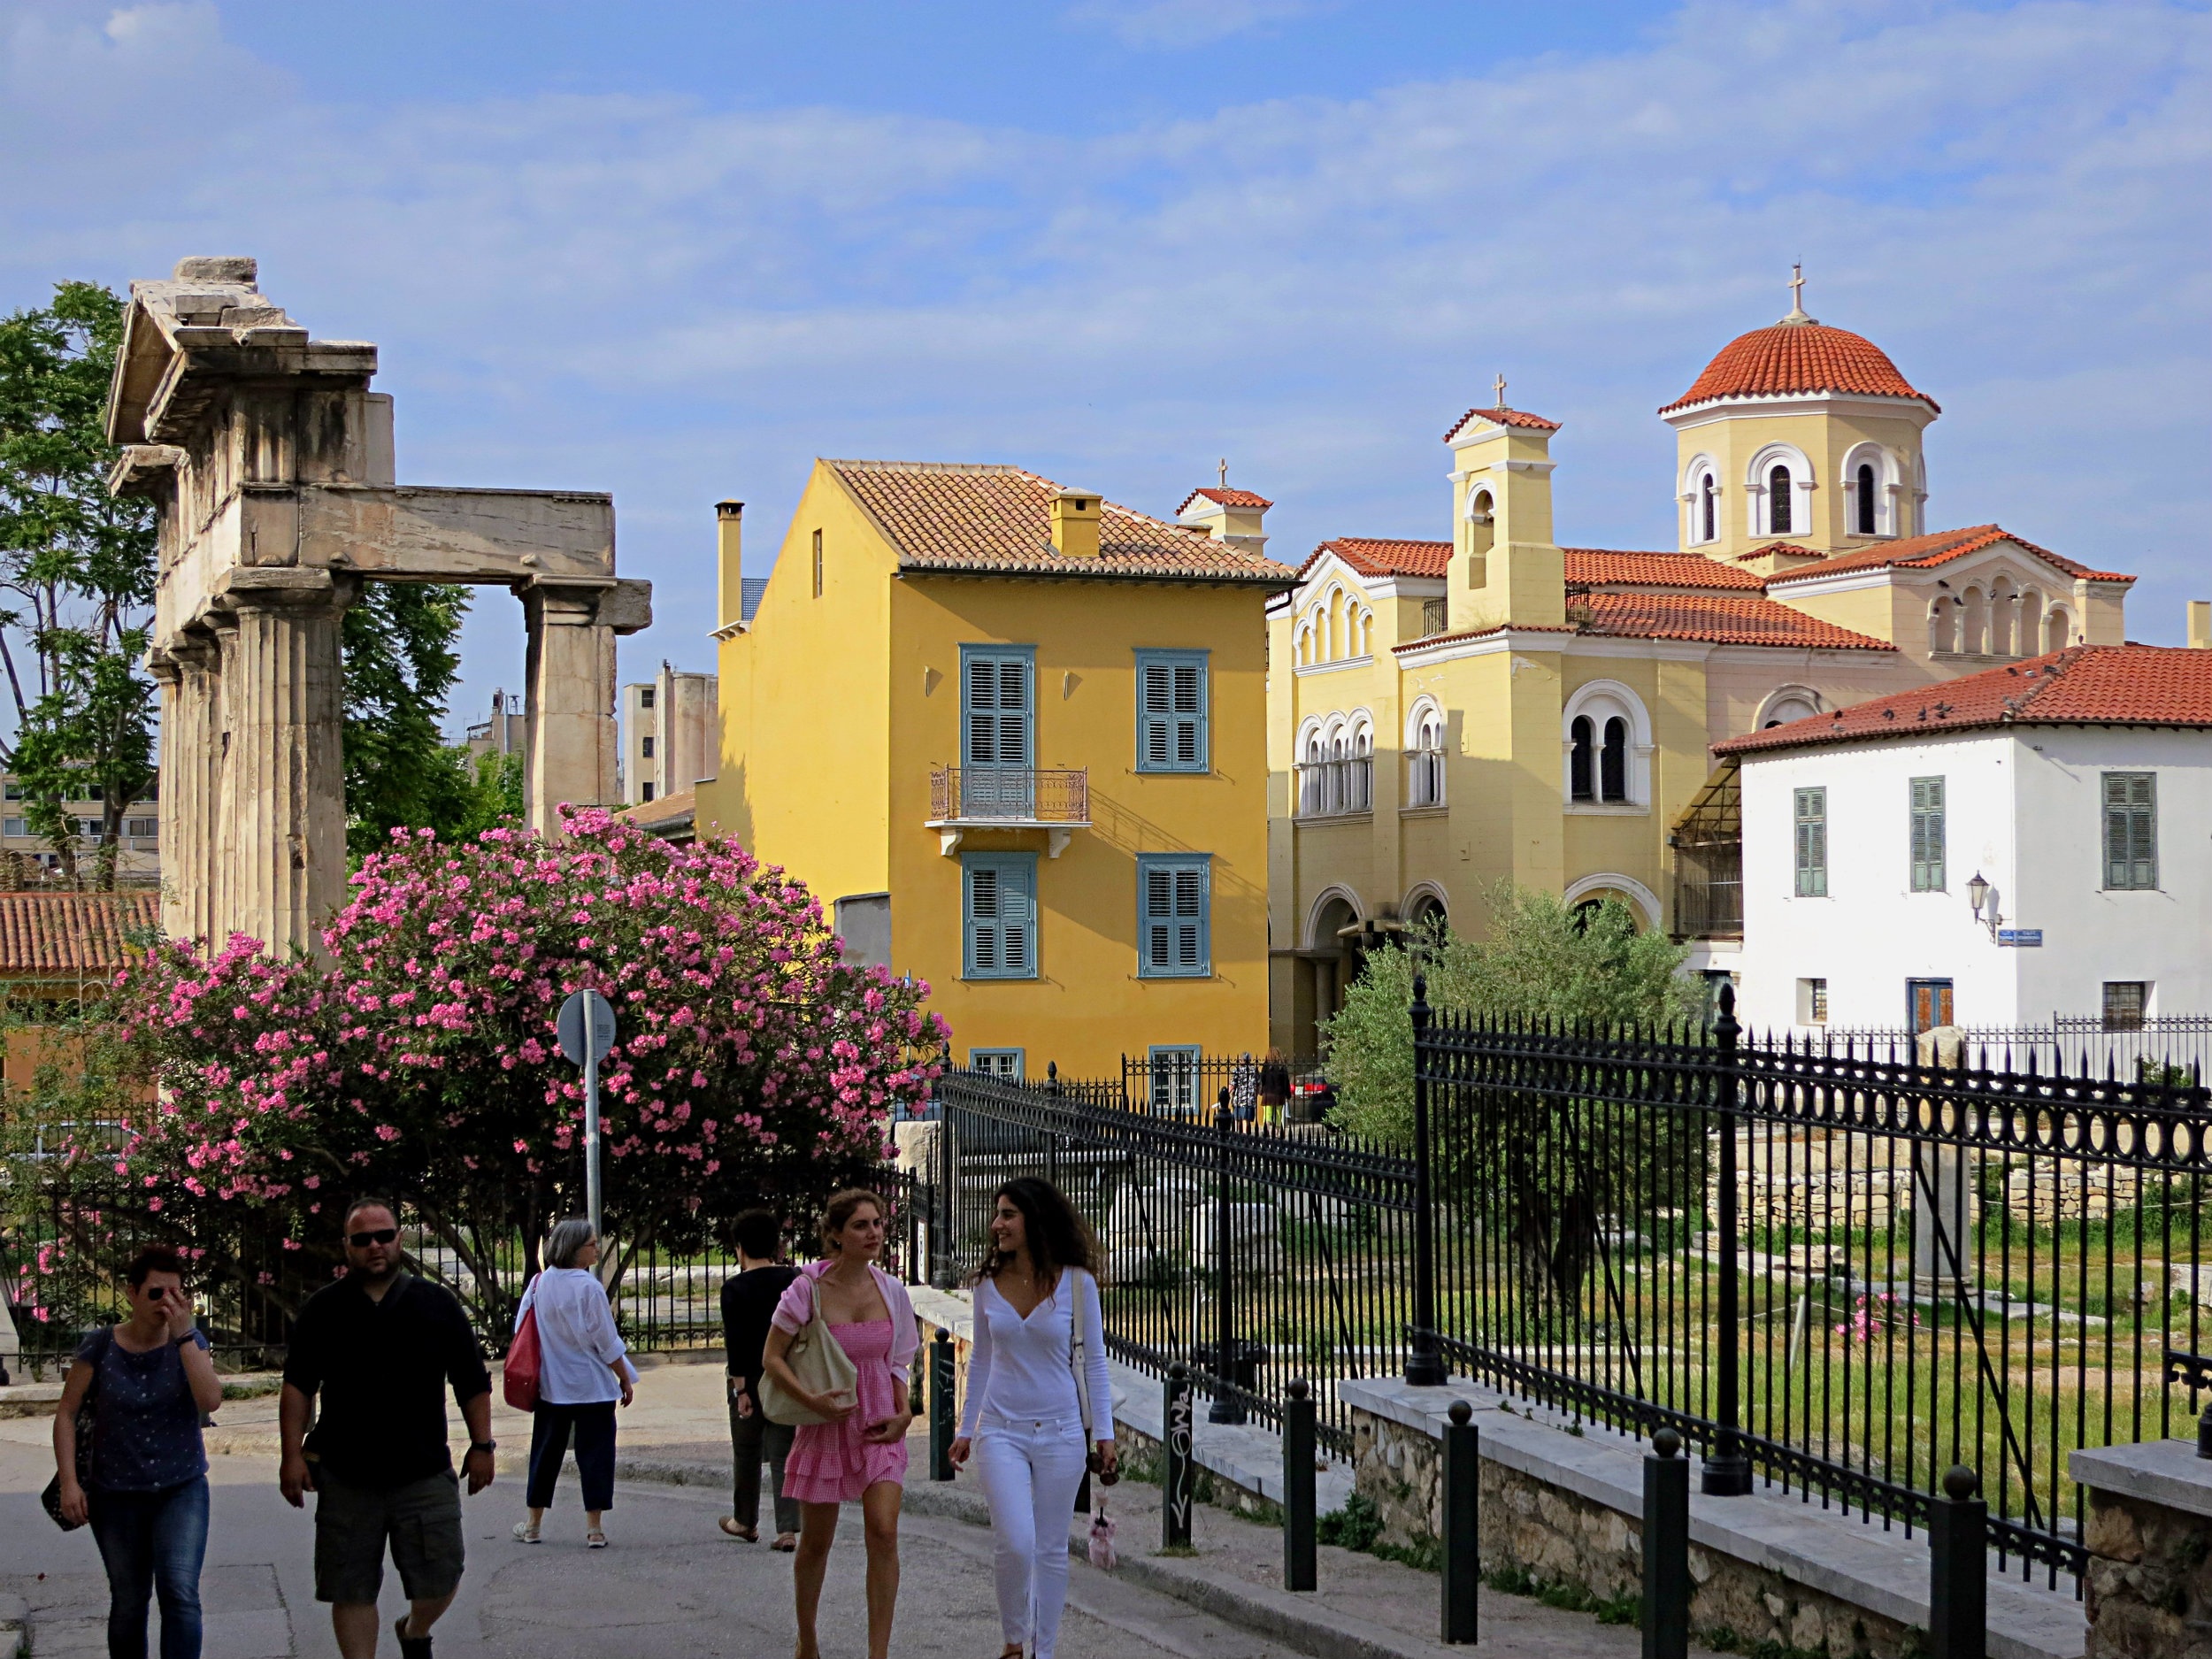
outdoor, architecture, people, street, town, building, palace, old, city, vacation, tourist, travel, europe, plaza, landmark, sightseeing, historic, tourism, town square, european, heritage, estate, neighbourhood, residential area, human settlement